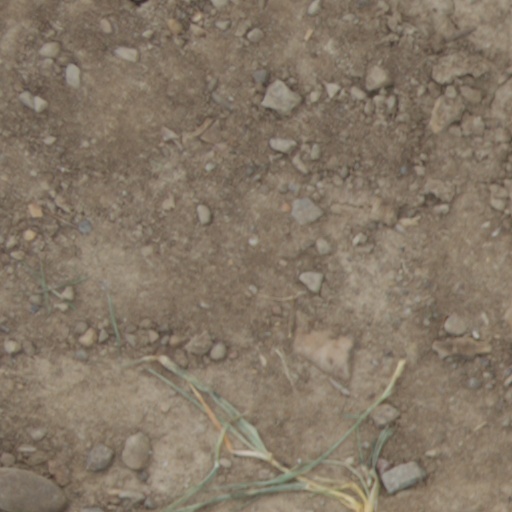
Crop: wheat